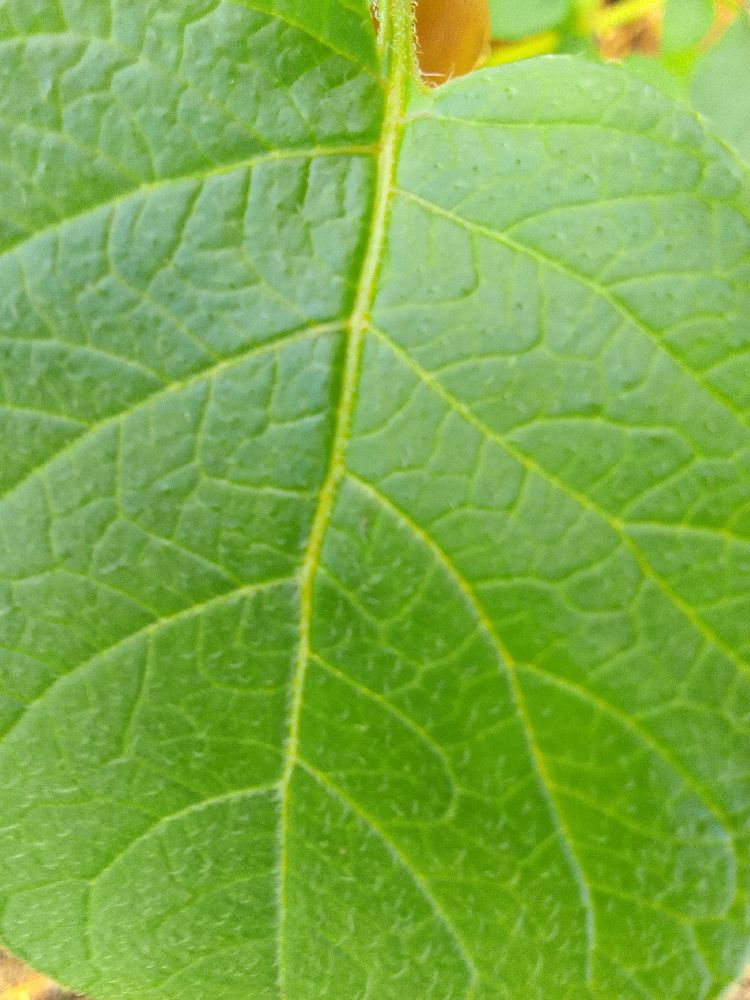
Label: Healthy